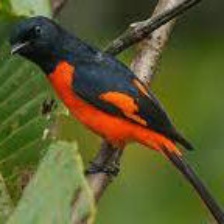
Species: FIERY MINIVET
Scientific name: PERICROCOTUS IGNEUS